Stephan Sieger

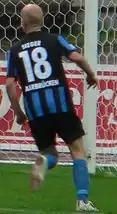
Stephan Sieger

Stephan Sieger (born 3 December 1979) is a German footballer currently playing for FC Astoria Walldorf.